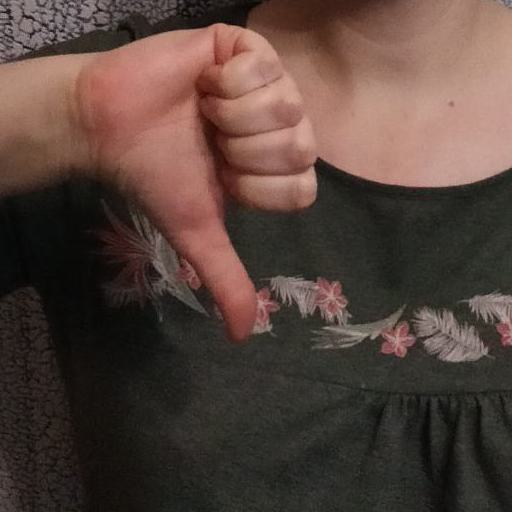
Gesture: dislike